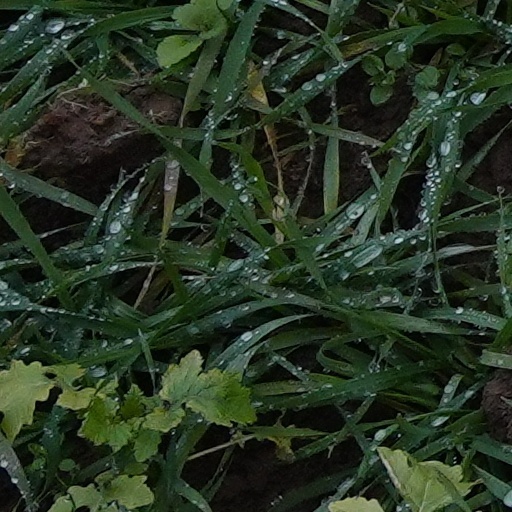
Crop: wheat